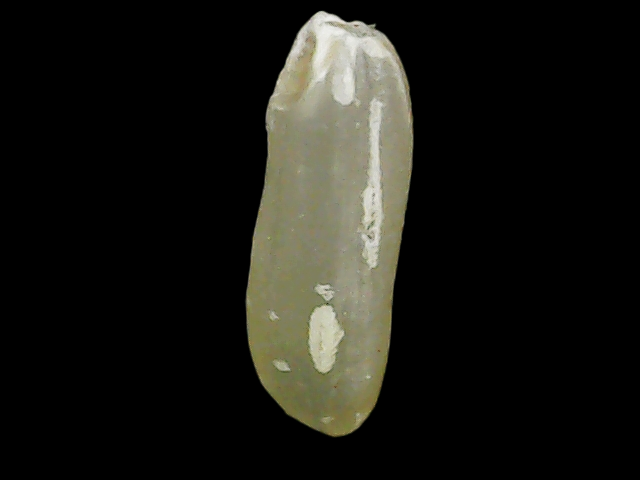
Rice variety: Binadhan11